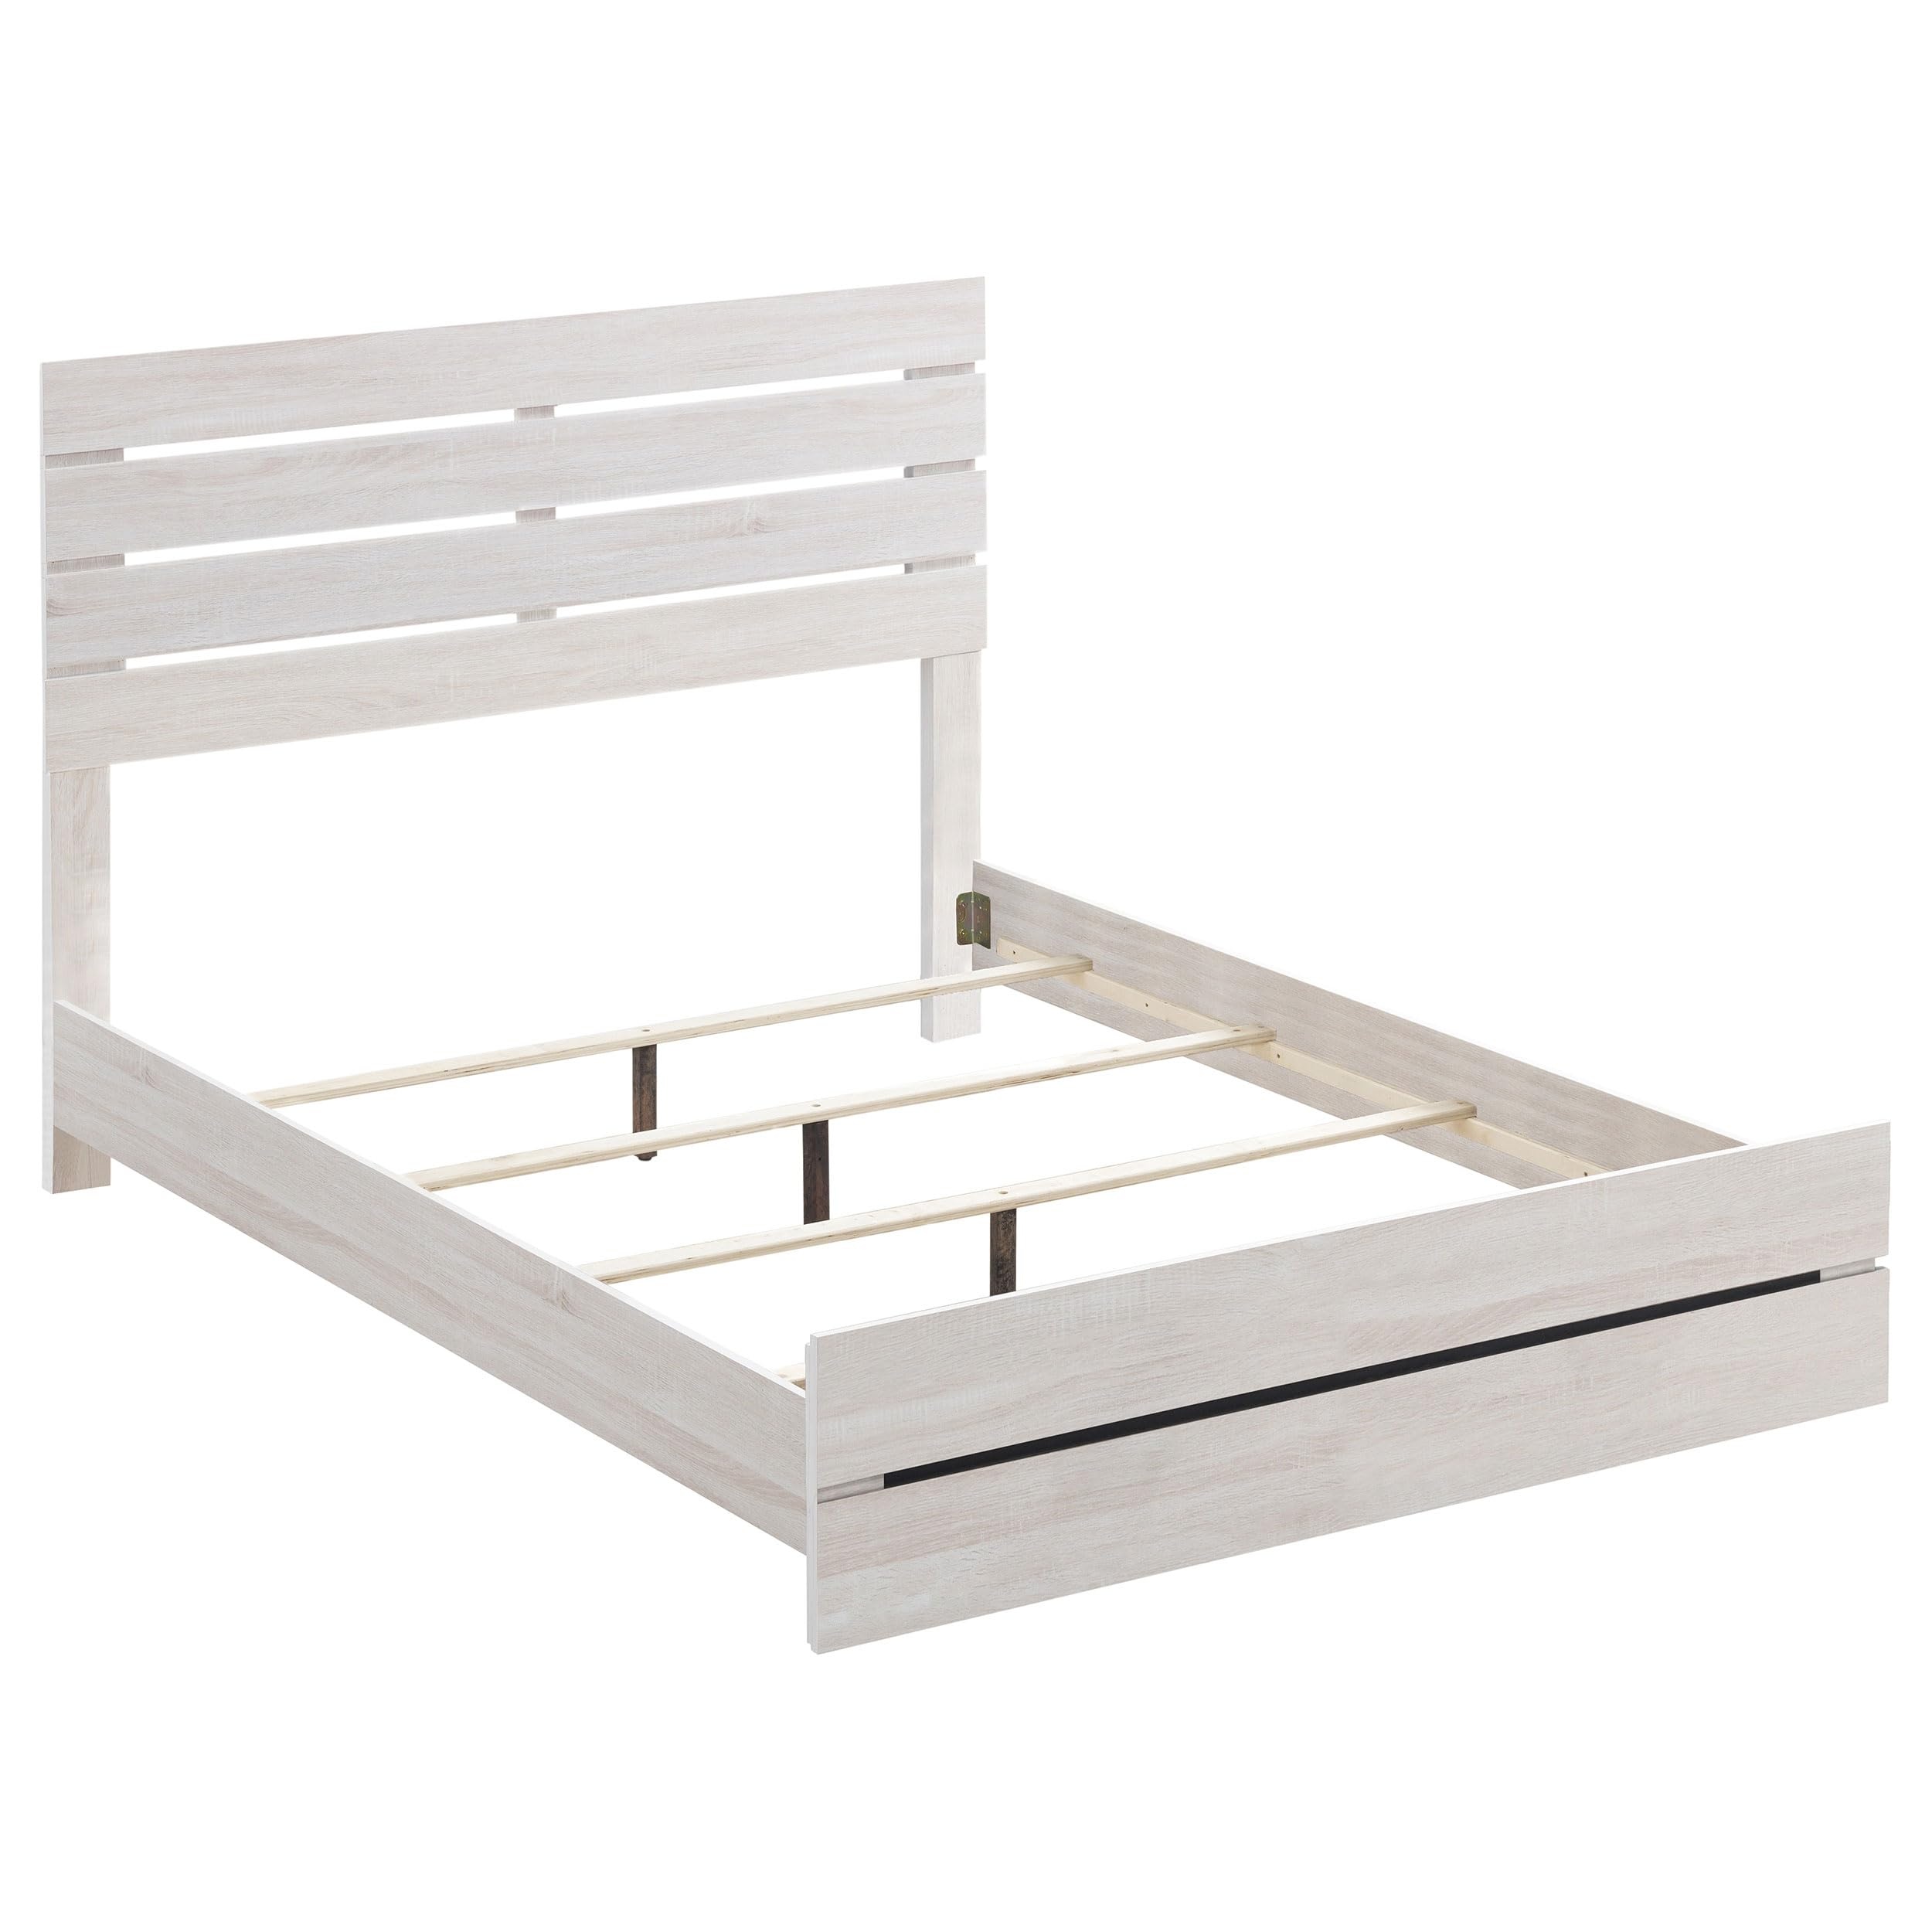
Coaster Home Furnishings Brantford Farmhouse Wood Queen Size Panel Bed Frame 52-inch Headboard Coastal White 207051Q
Brand: Coaster Home Furnishings
Crafted for quality, this gorgeous, wooden bed is a fabulous choice. The plank style headboard and matching footboard exude classic simplicity. Durable craftsmanship ensures lasting quality for night after night of restful sleep. A 3D paper veneer makes it easy to clean and maintain. This bed is perfect for adding no-nonsense style to any bedroom in your home.FeaturesMade with selected 3D paper veneer in Coaster White that is easy to care forDimensions:BedAssembled Product: 63 inches wide x 85.75 inches deep x 52.25 inches high Weight Capacity: 600 poundsAt Coaster, we are your premier source for exquisite furniture, offering diverse styles to enhance every aspect of your life. Our passion for excellence drives us to innovate, crafting budget-friendly furniture that complements your lifestyle. Explore our brands for endless design inspiration and make your living experience exceptional with thoughtfully designed, affordable pieces that inspire a life well-lived.
Category: Furniture > Beds & Accessories > Beds & Bed Frames > Panel Beds & Bed Frames